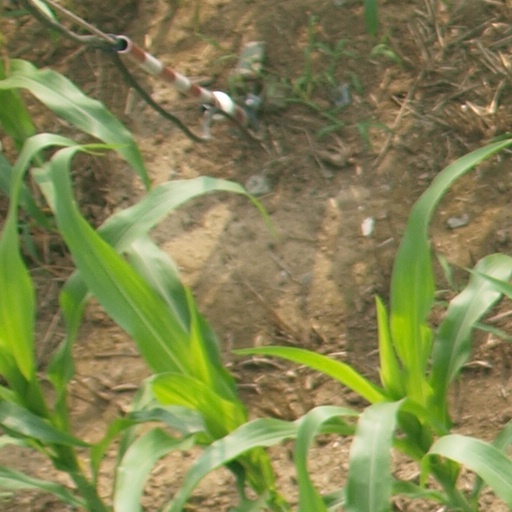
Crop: maize; corn